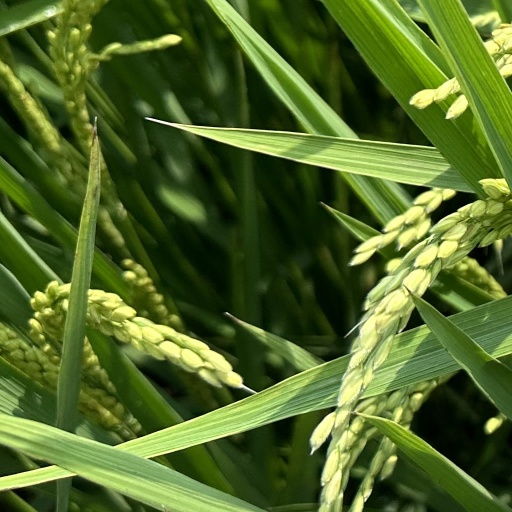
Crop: rice